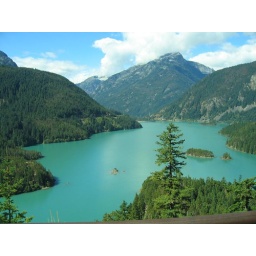
It's green from &amp;quot;rock flour&amp;quot; suspended in water from glaciers grinding mountain rocks.